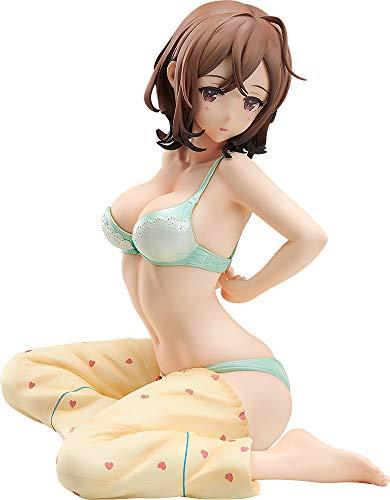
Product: FREEing F29825 Kigae: Morning 1: 4 Scale PVC Figure, Multicolor
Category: Toys & Games | Collectible Toys | Statues, Bobbleheads & Busts | Statues
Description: From illustrator en morikura's original illustration book "kigae".
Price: $211.17
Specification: ProductDimensions:7.7x5x4inches|ItemWeight:3.52ounces|ShippingWeight:2.36pounds(Viewshippingratesandpolicies)|ASIN:B07JGLBQRG|Itemmodelnumber:-|Manufacturerrecommendedage:15yearsandup